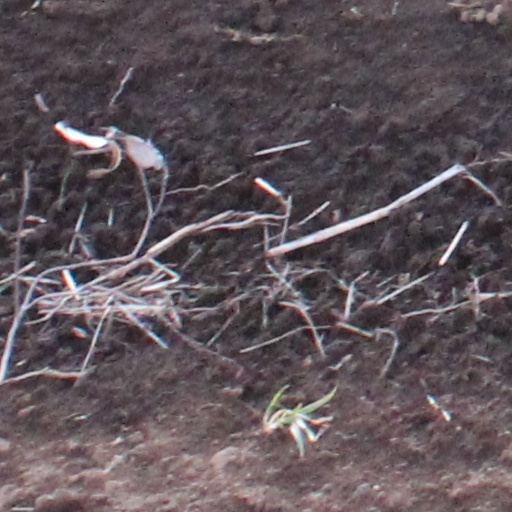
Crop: wheat